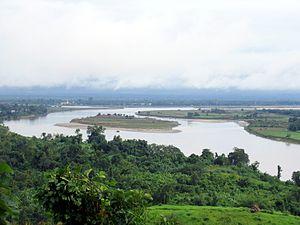
Cet article recense les sites inscrits au patrimoine mondial en Birmanie.
On appelle guerres anglo-birmanes les trois conflits qui, en 1824–26, en 1852 et en 1885, ont opposé la Birmanie aux forces britanniques établies en Inde. D'abord menées pour des raisons d'hégémonie régionale, elles ont, dès la seconde, pris le caractère de guerres coloniales et se sont conclues par la fin de la monarchie locale et l'occupation totale du pays qui sera annexé à l'Empire des Indes. En 1826, les Britanniques s'emparent des zones côtières, en 1852 de tout le Sud, en 1885 de toute la partie restante.